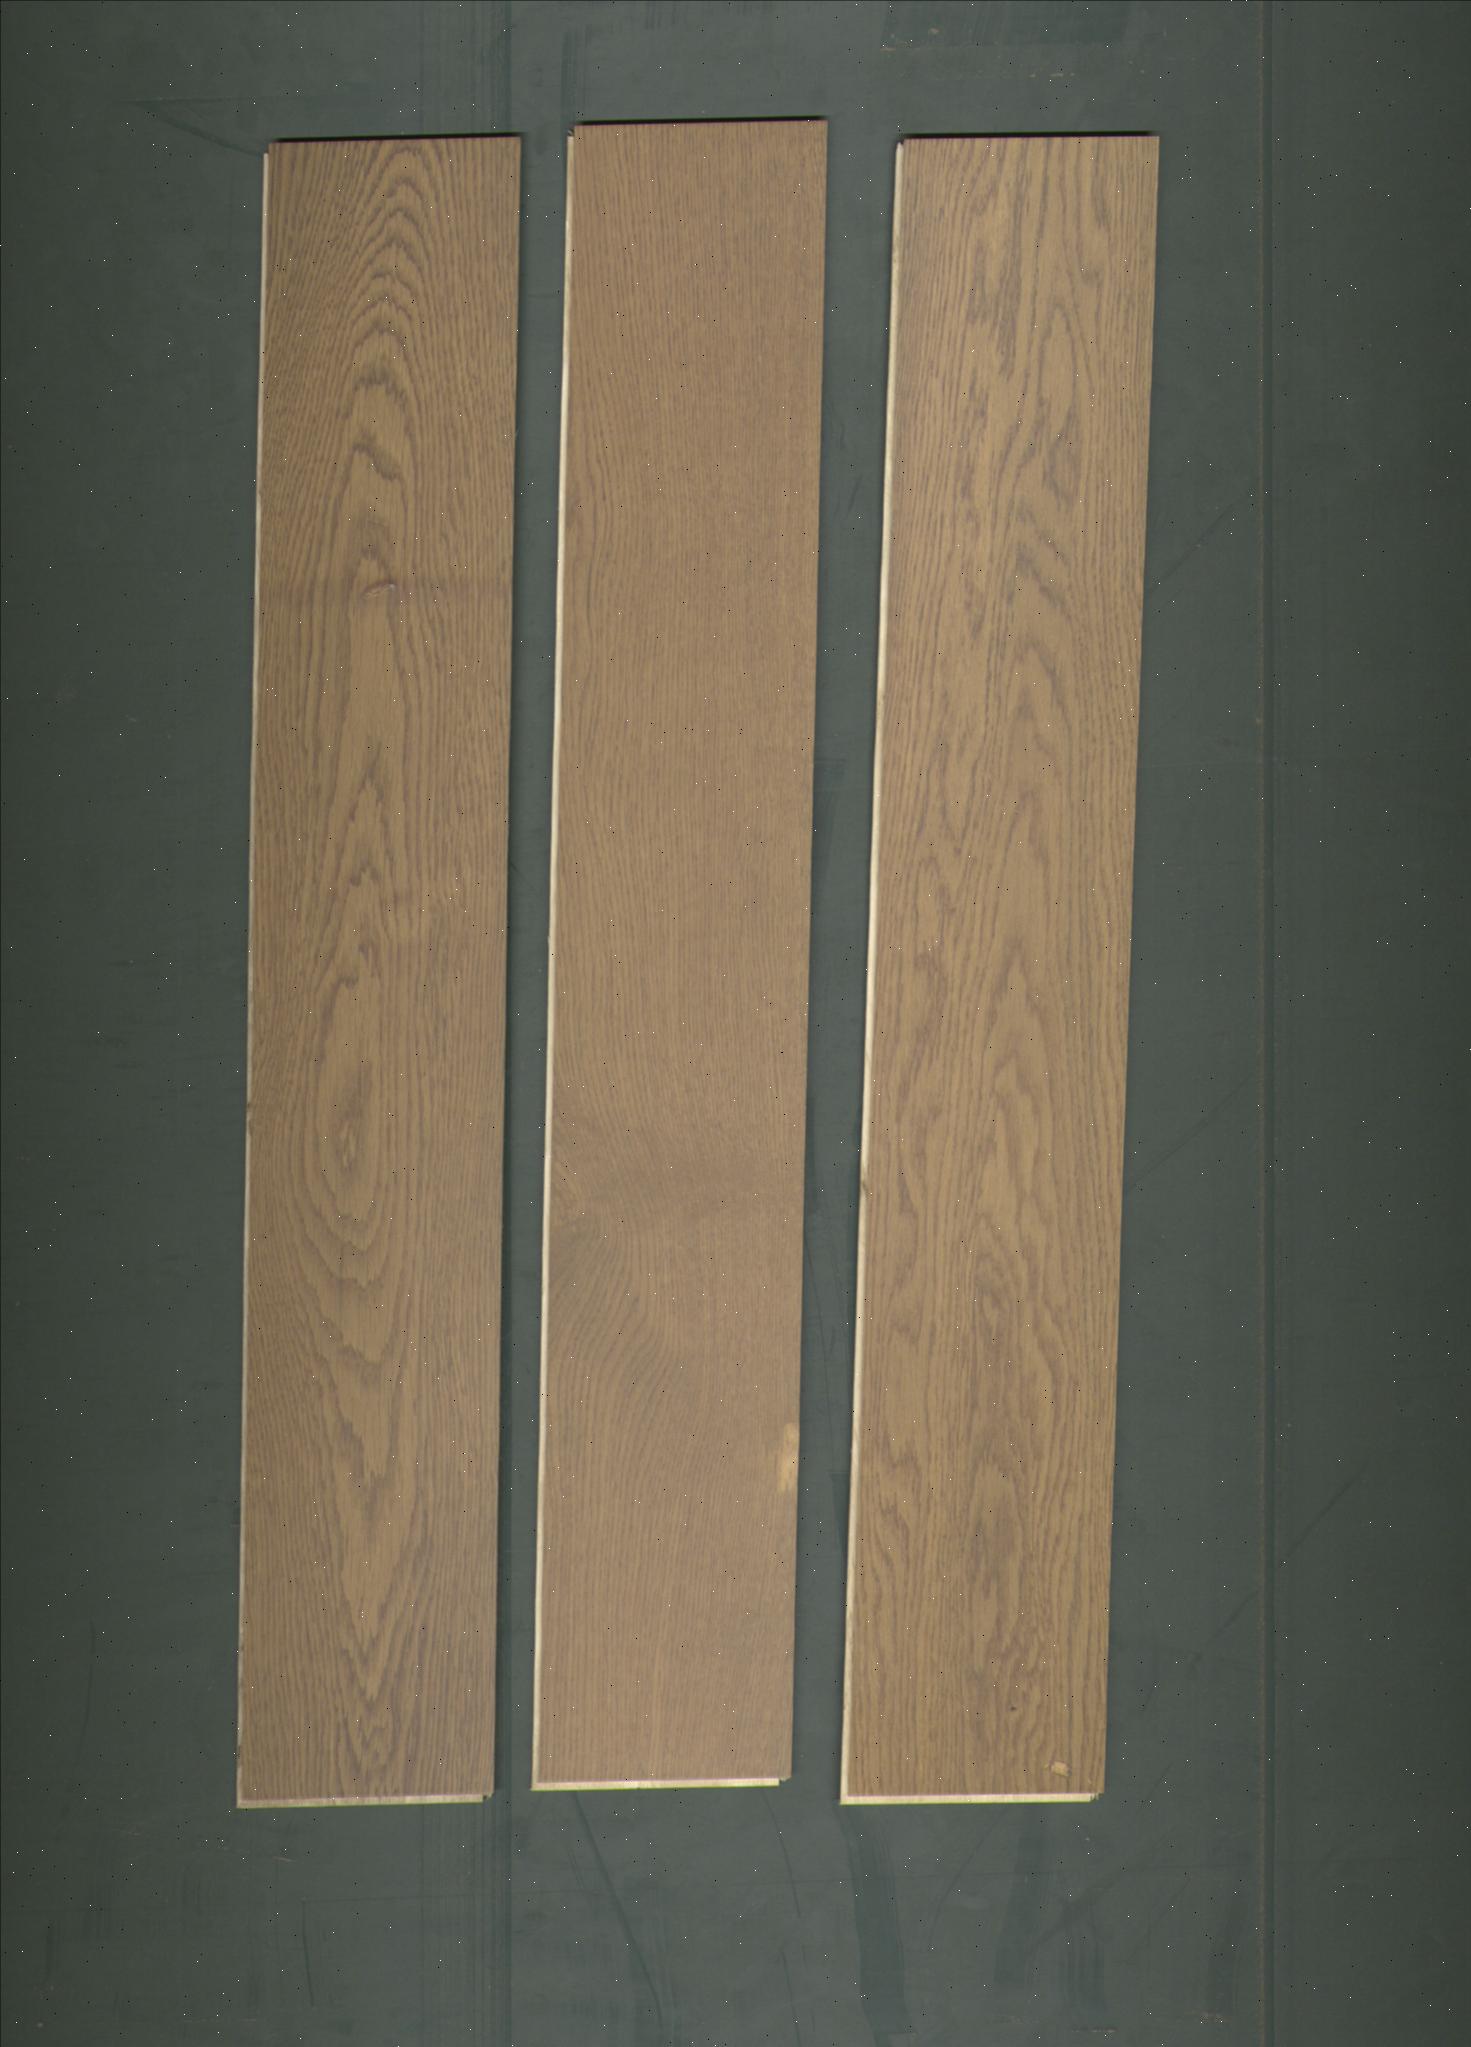
Label: mixers